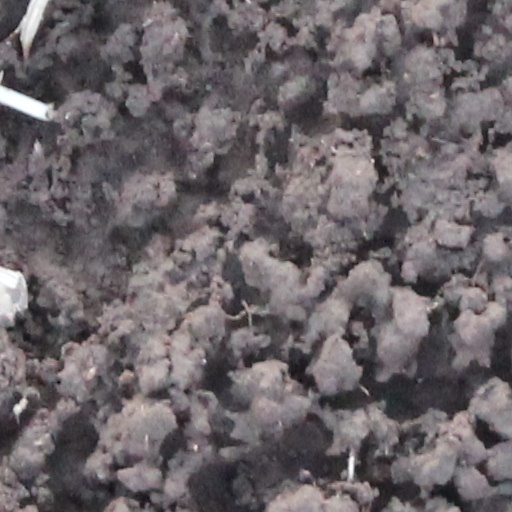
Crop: wheat